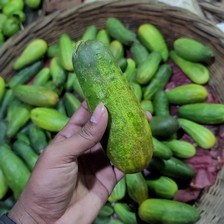
Label: cucumber